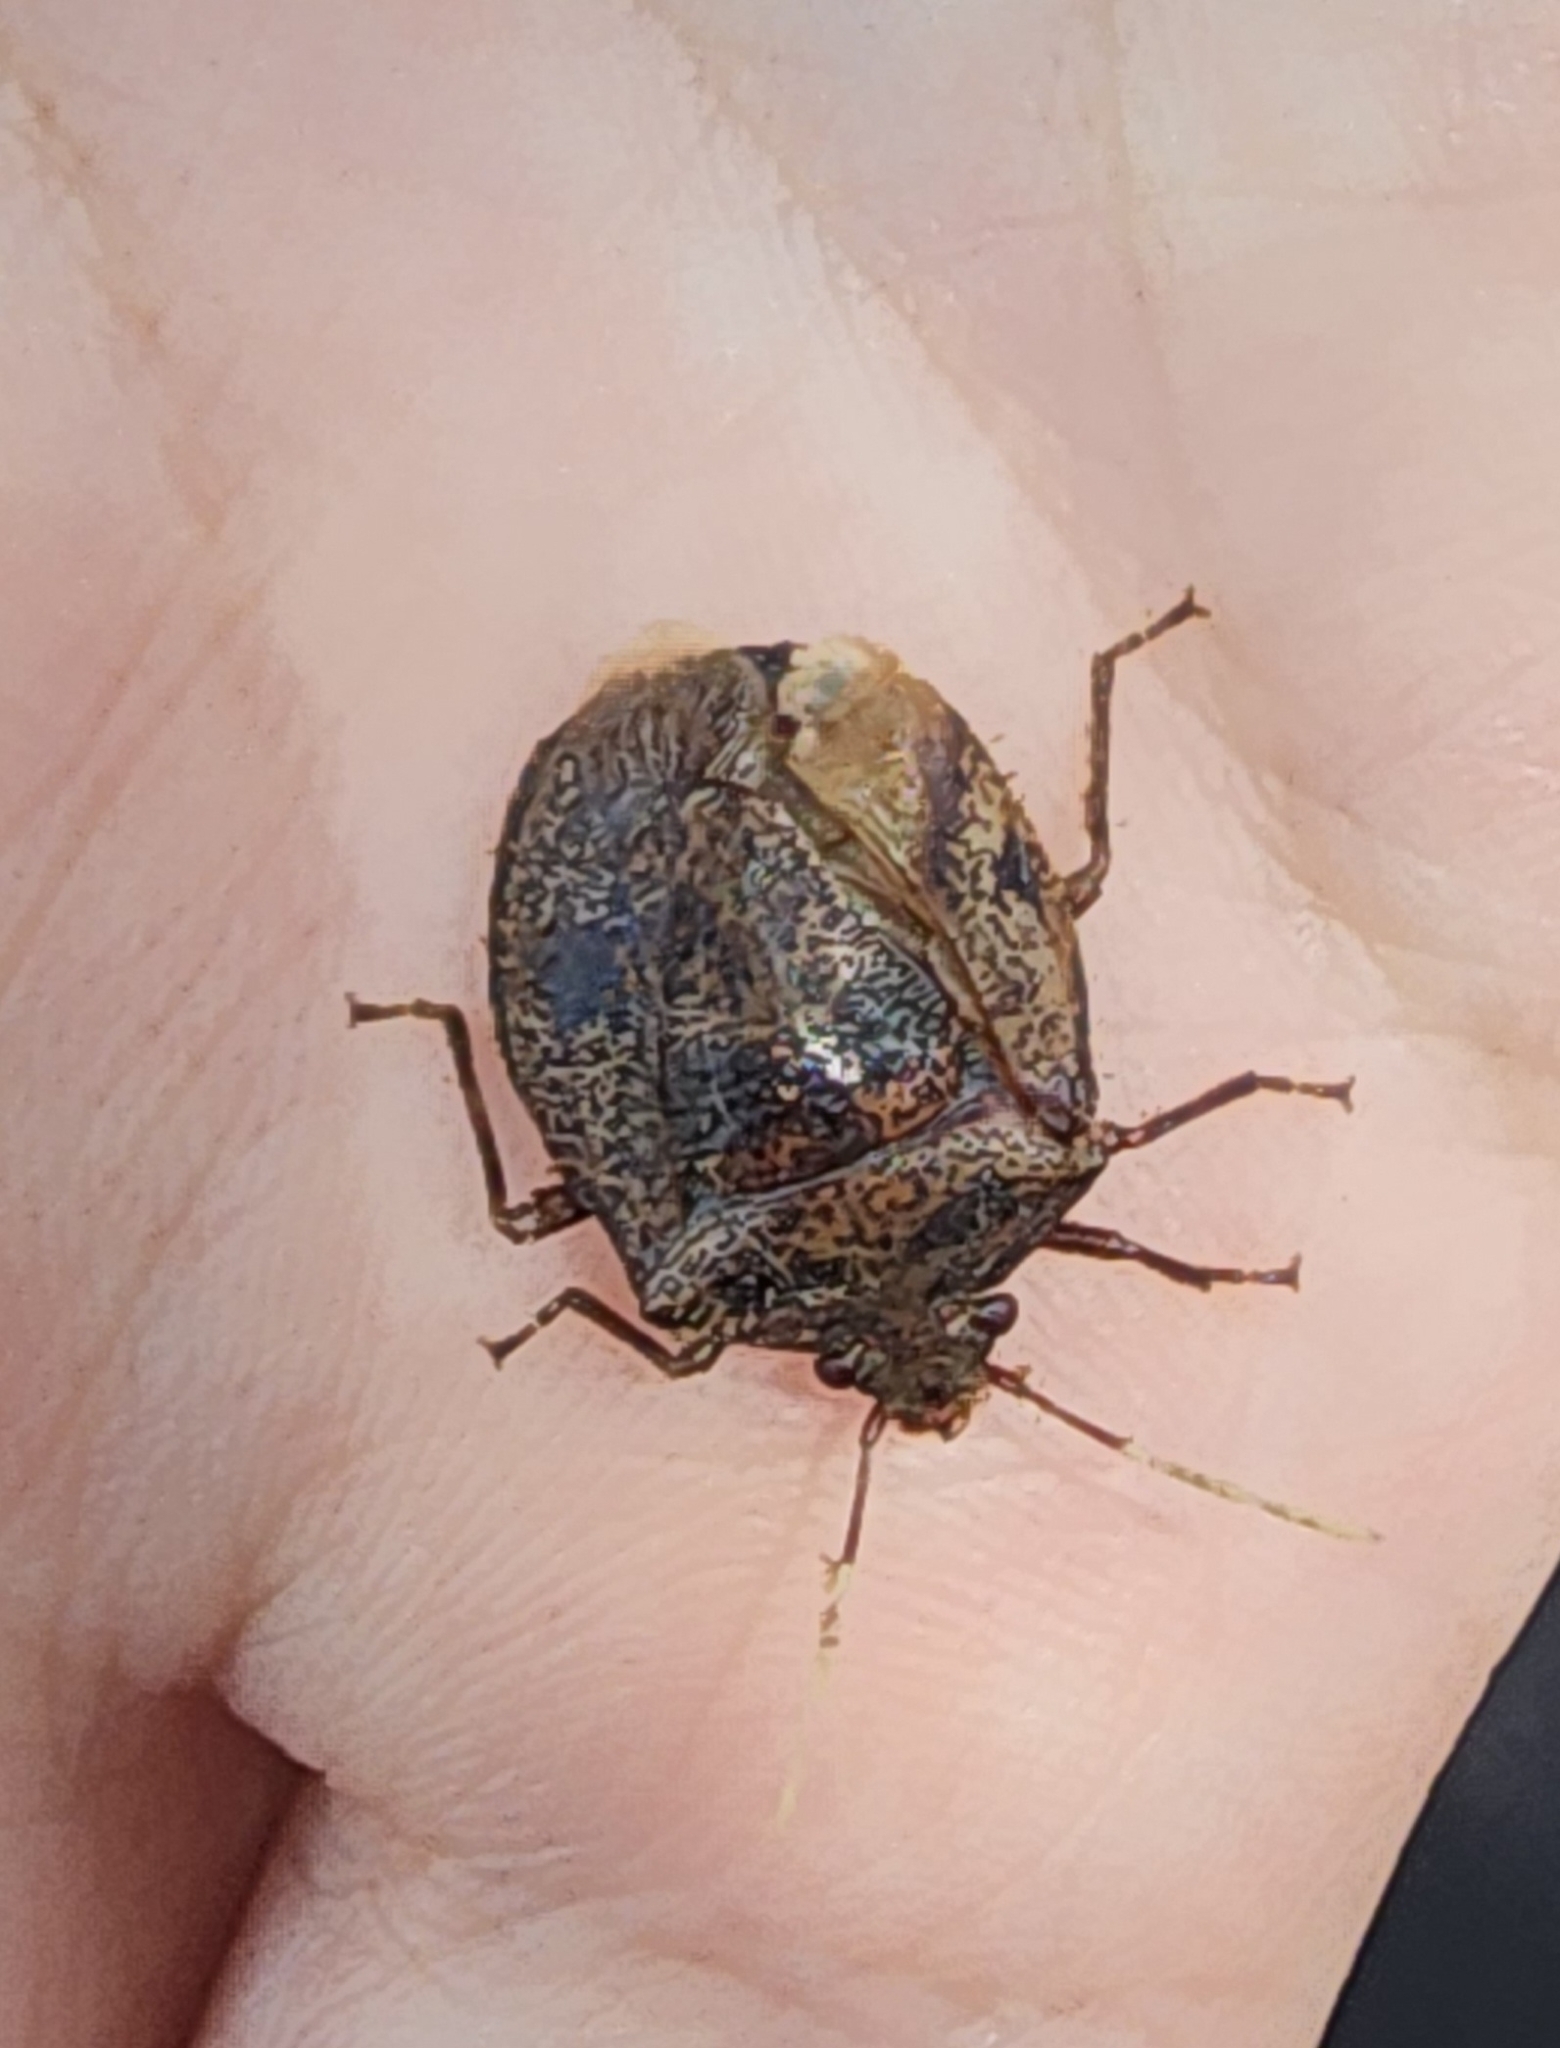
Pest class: stink_bug